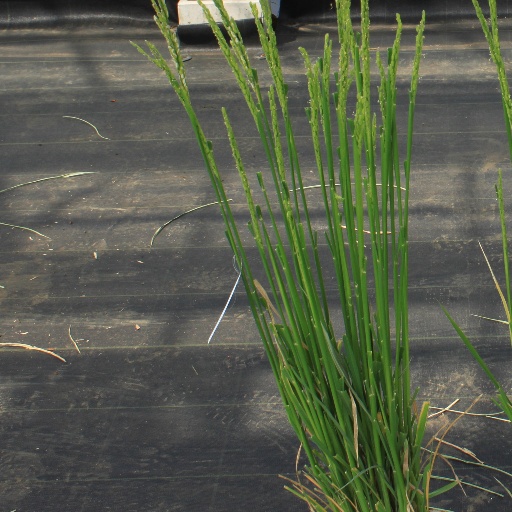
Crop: rice